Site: brandenburg
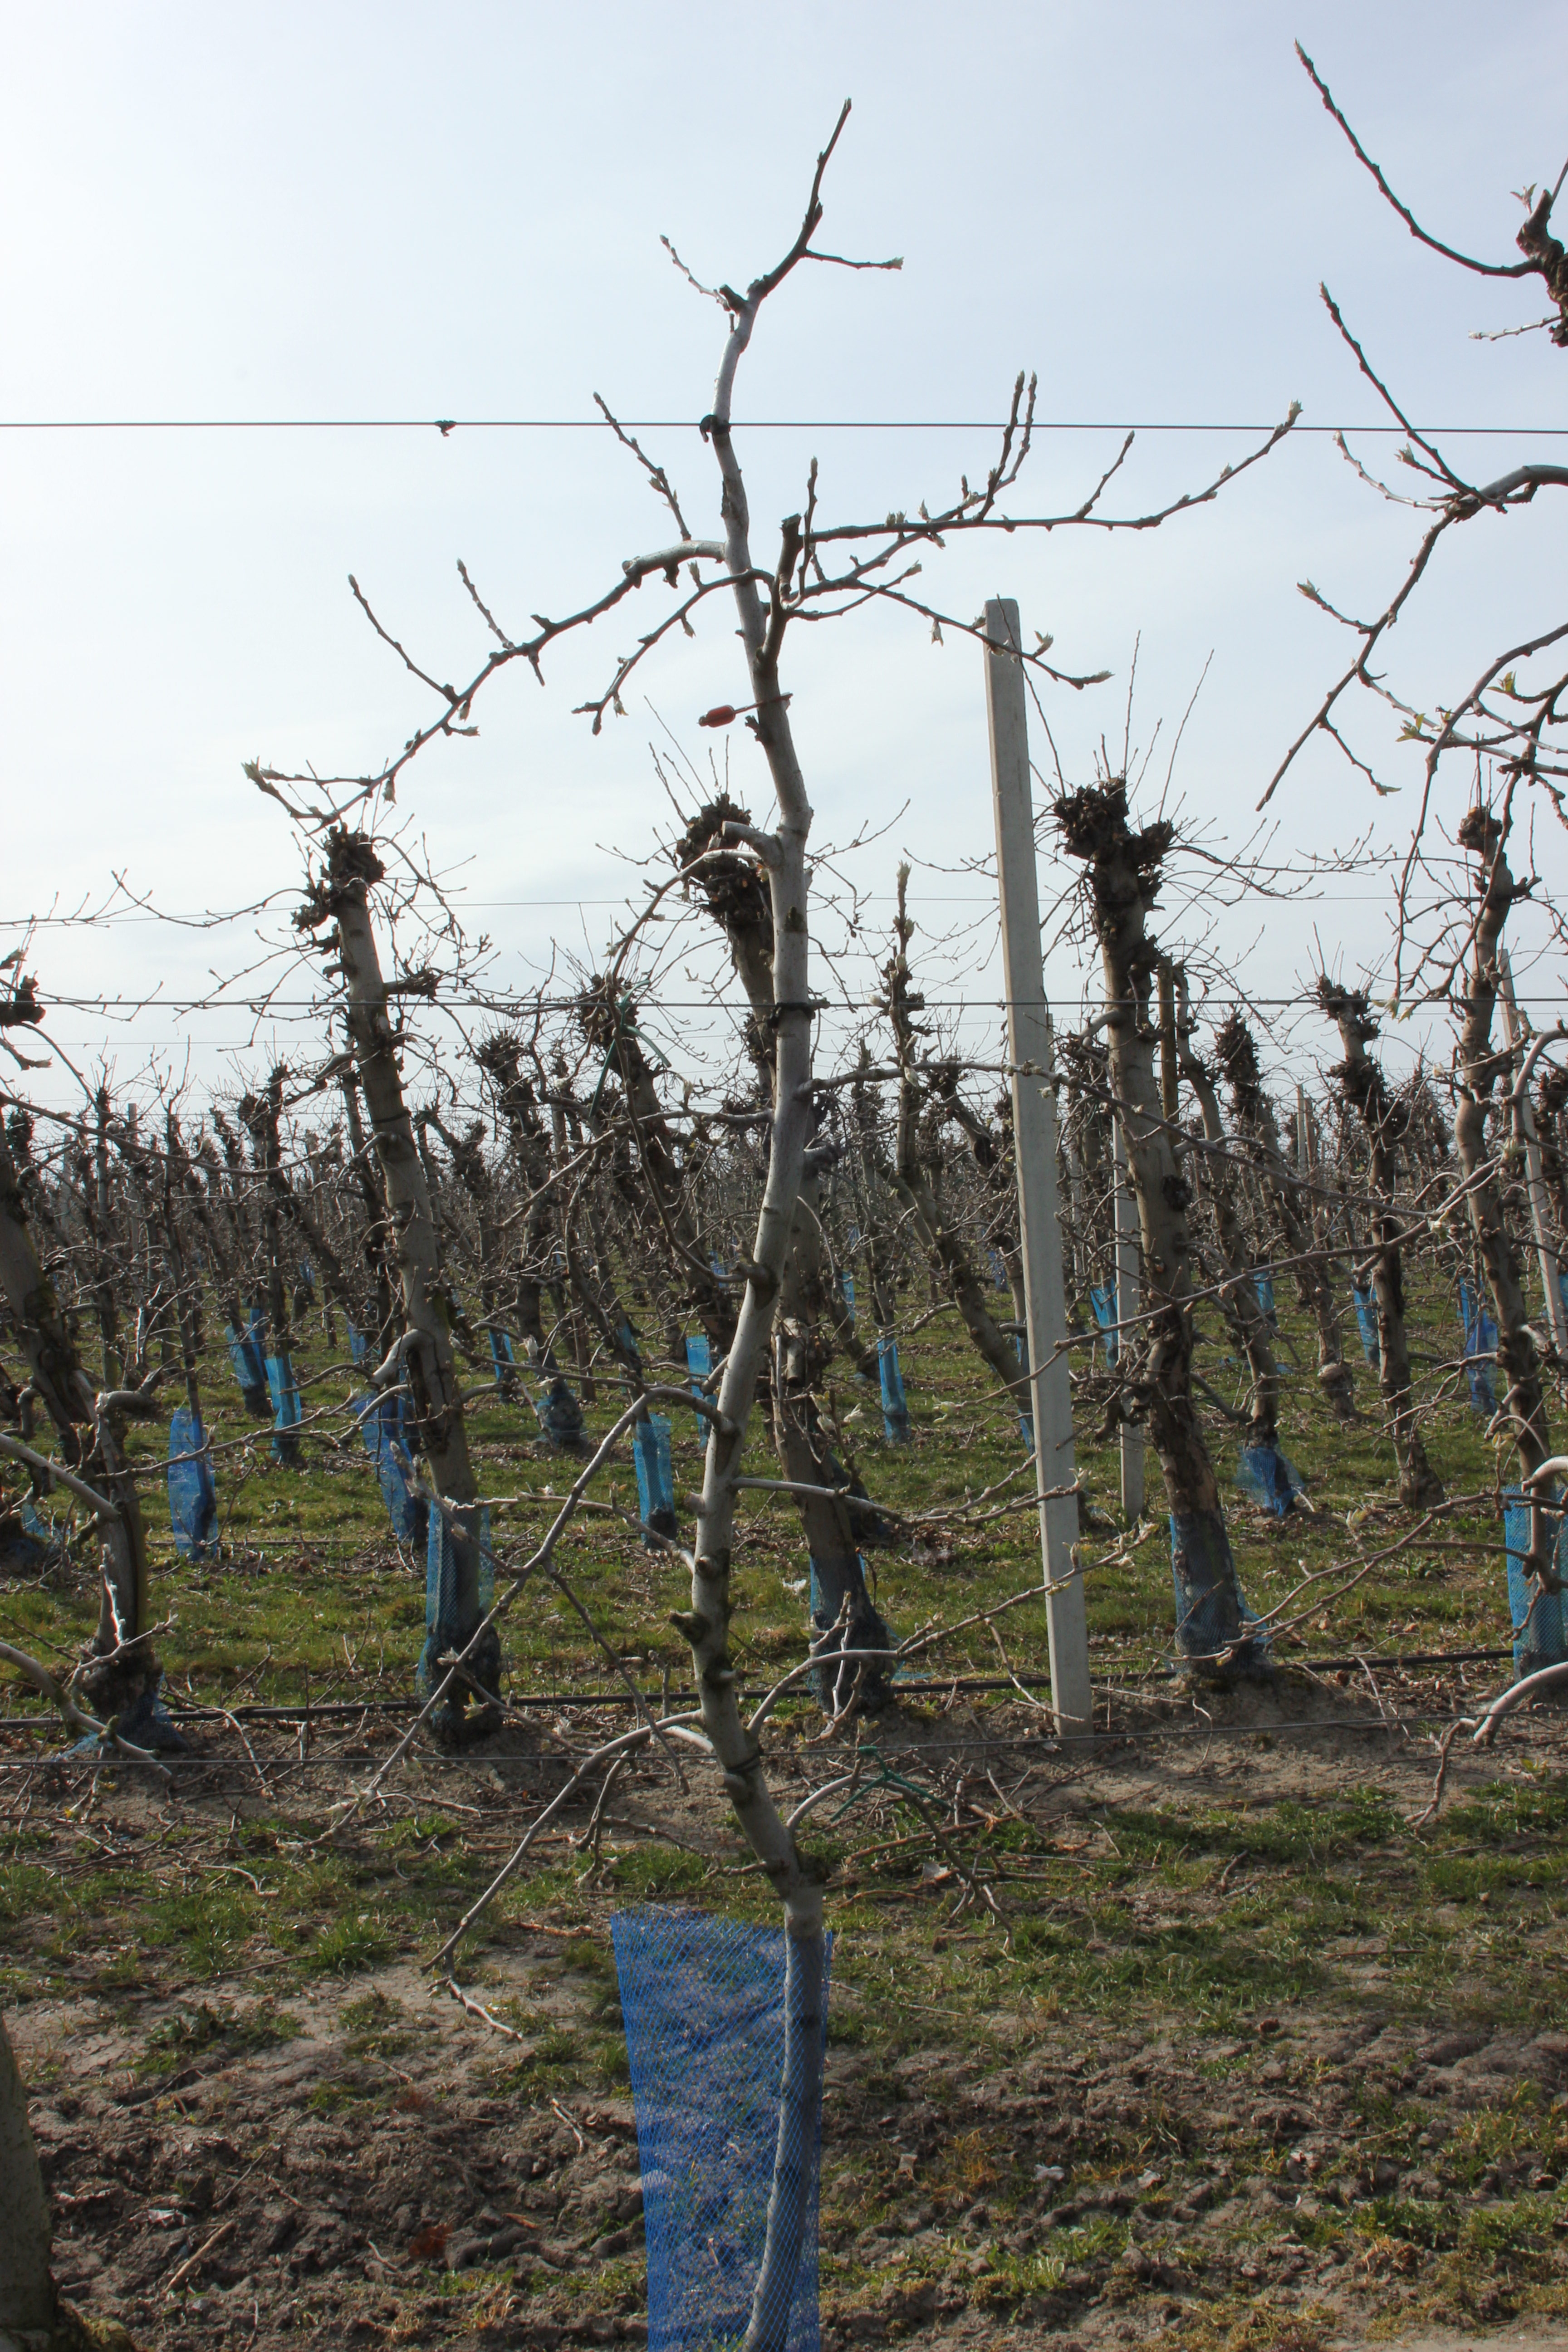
Growth stage (BBCH 54): Inflorescence emergence